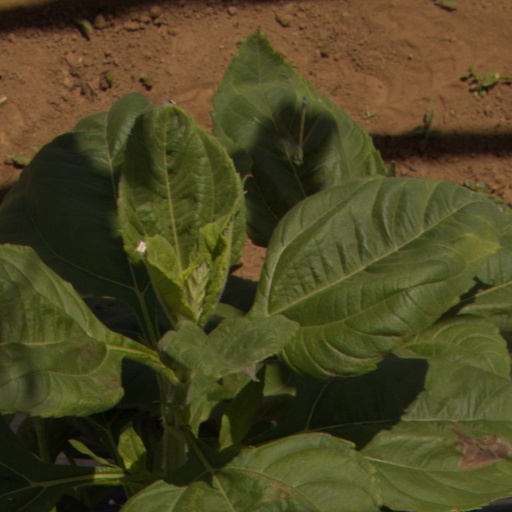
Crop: Jerusalem artichoke